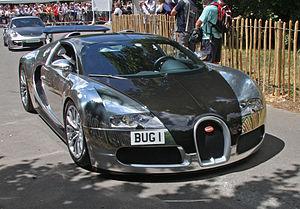
La Veyron 16.4 est une supercar du constructeur automobile français Bugatti produite de 2005 à 2015, atteignant la vitesse de 431,072 km/h dans sa version Super Sport, elle était alors la voiture de série la plus rapide du monde.